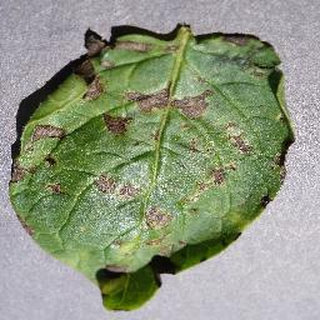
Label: potato_early_blight